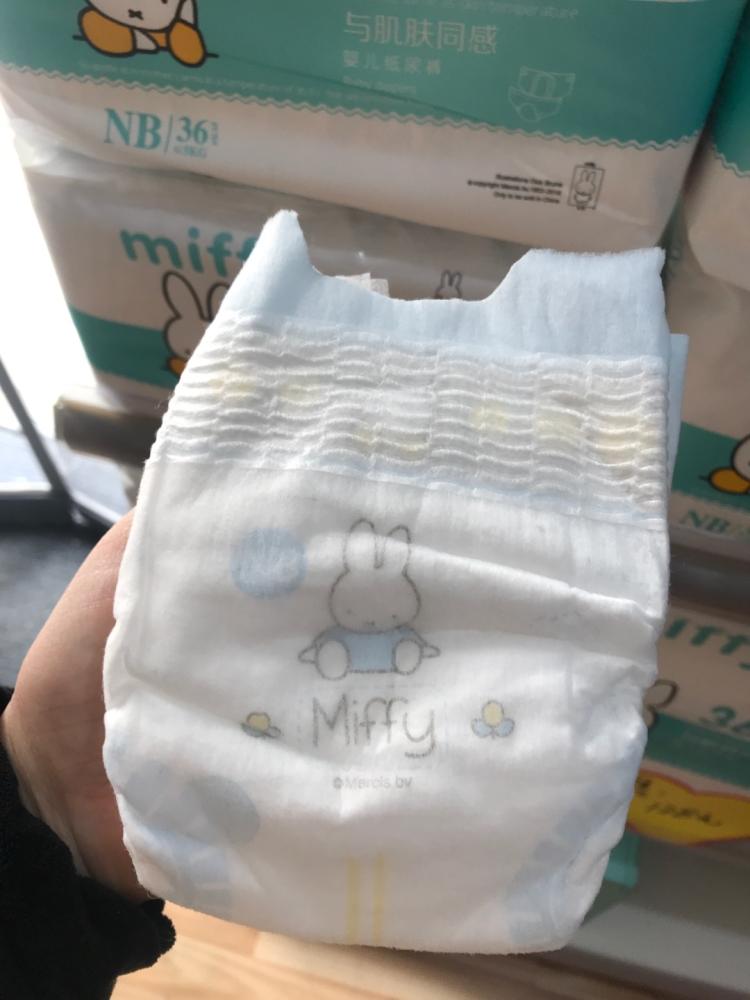
Label: trash